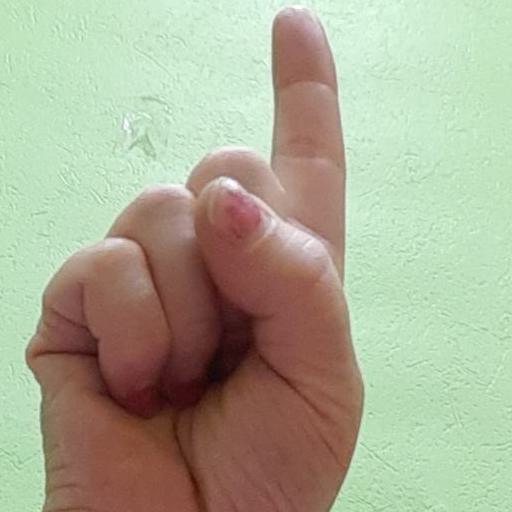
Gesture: one